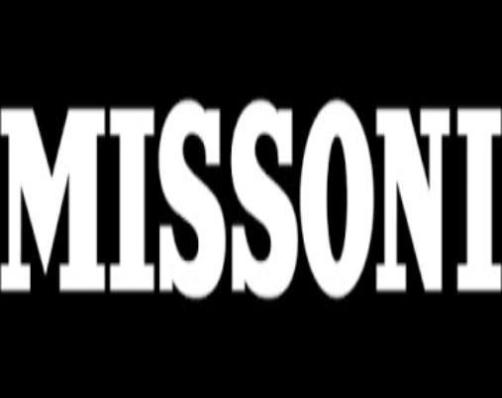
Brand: missoni
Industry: Clothes